Charles Alexander Shain

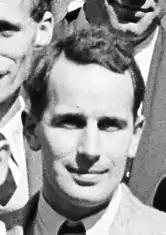
Shain at the International Union of Radio Science conference, Sydney 1952

Charles Alexander Shain (6 February 1922 – 11 February 1960) was an Australian pioneer in the field of radio astronomy.